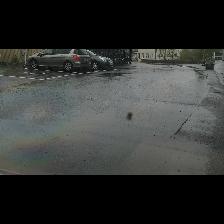
Label: NonHuman